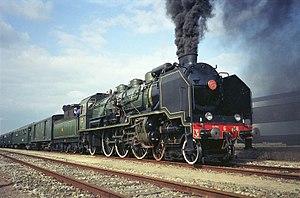
La 231 G 558 en gare de Noyelles-sur-Mer le 2 mai 1992.
Le Pacific Vapeur Club est une association régie par la loi de 1901 composée de passionnés de la traction vapeur et du chemin de fer d'autrefois. Elle est basée à Sotteville-lès-Rouen.
Une locomotive est un véhicule ferroviaire qui fournit l'énergie motrice d'un train. L'adjectif substantivé est originaire du latin loco - « venant d'un lieu », ablatif de « locus », lieu - et du latin médiéval motivus, « qui provoque le mouvement ». Les machines à vapeur loco-motrices ont remplacé les machines à vapeur stationnaires chargées de faire remonter les trains de wagons de marchandises ou de voitures de voyageurs sur les plans inclinés des premières voies ferrées. Celles-ci complétaient la traction hippomobile sur les parties des voies sans déclivité, d'abord dans puis hors des mines, tandis que certains trains avançaient par gravité par exemple pour descendre le charbon des sorties des mines vers les canaux.